Niagara Scow

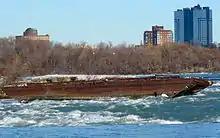
Old scow in 2009

Since a rescue boat was out of the question, the Niagara Falls (Ontario) Fire Department tried using a grappling gun to shoot a life line out towards the barge, from atop the roof of the Toronto Power House while awaiting the arrival of the US Coast Guard from Youngstown, New York, to bring a heavier grappling gun. When the US Coast Guard arrived, they managed to send a lifeline over to the barge, and both marooned men made it safely back to shore via breeches buoy, 17 hours after they first found themselves drifting towards the falls. The work of riverman William "Red" Hill Sr. was particularly significant; he ventured out to free the tangled breeches buoy line several times throughout the night, and eventually assisted the men to safety. Hill was awarded the Royal Canadian Humane Association Medal for his efforts. Hill and his sons went on to be involved in many other river rescues and recoveries in the next several decades.